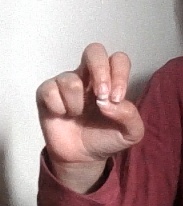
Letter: gaaf